Theodor Blum

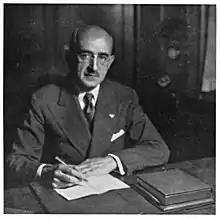

Theodor Blum (September 25, 1883 – July 24, 1962) was a pioneer in local anesthesia, in the use of X-rays in dental care, and in the management of many pathologic oral conditions. He has been described as “the most outstanding oral surgeon in America.” He was a founder of The New York Institute of Clinical Oral Pathology. Through his work and a few others, oral pathology gained recognition as a medical specialty. He was the first to make use in medical literature of the term “radium jaw” that arose from a case he treated that is described in the book "The Radium Girls" (2016).